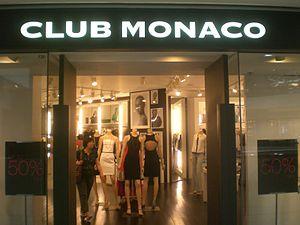
Club Monaco est une enseigne de prêt-à porter mixte, haut de gamme, qui comporte 120 points de vente dans le monde entier. La marque a implanté des boutiques dans l'ensemble des pays suivants : Canada, Hong Kong, Macao, Taïwan, Corée du Sud, Chine, Émirats arabes unis, Malaisie, Indonésie, Singapour, Arabie saoudite et aux États-Unis.